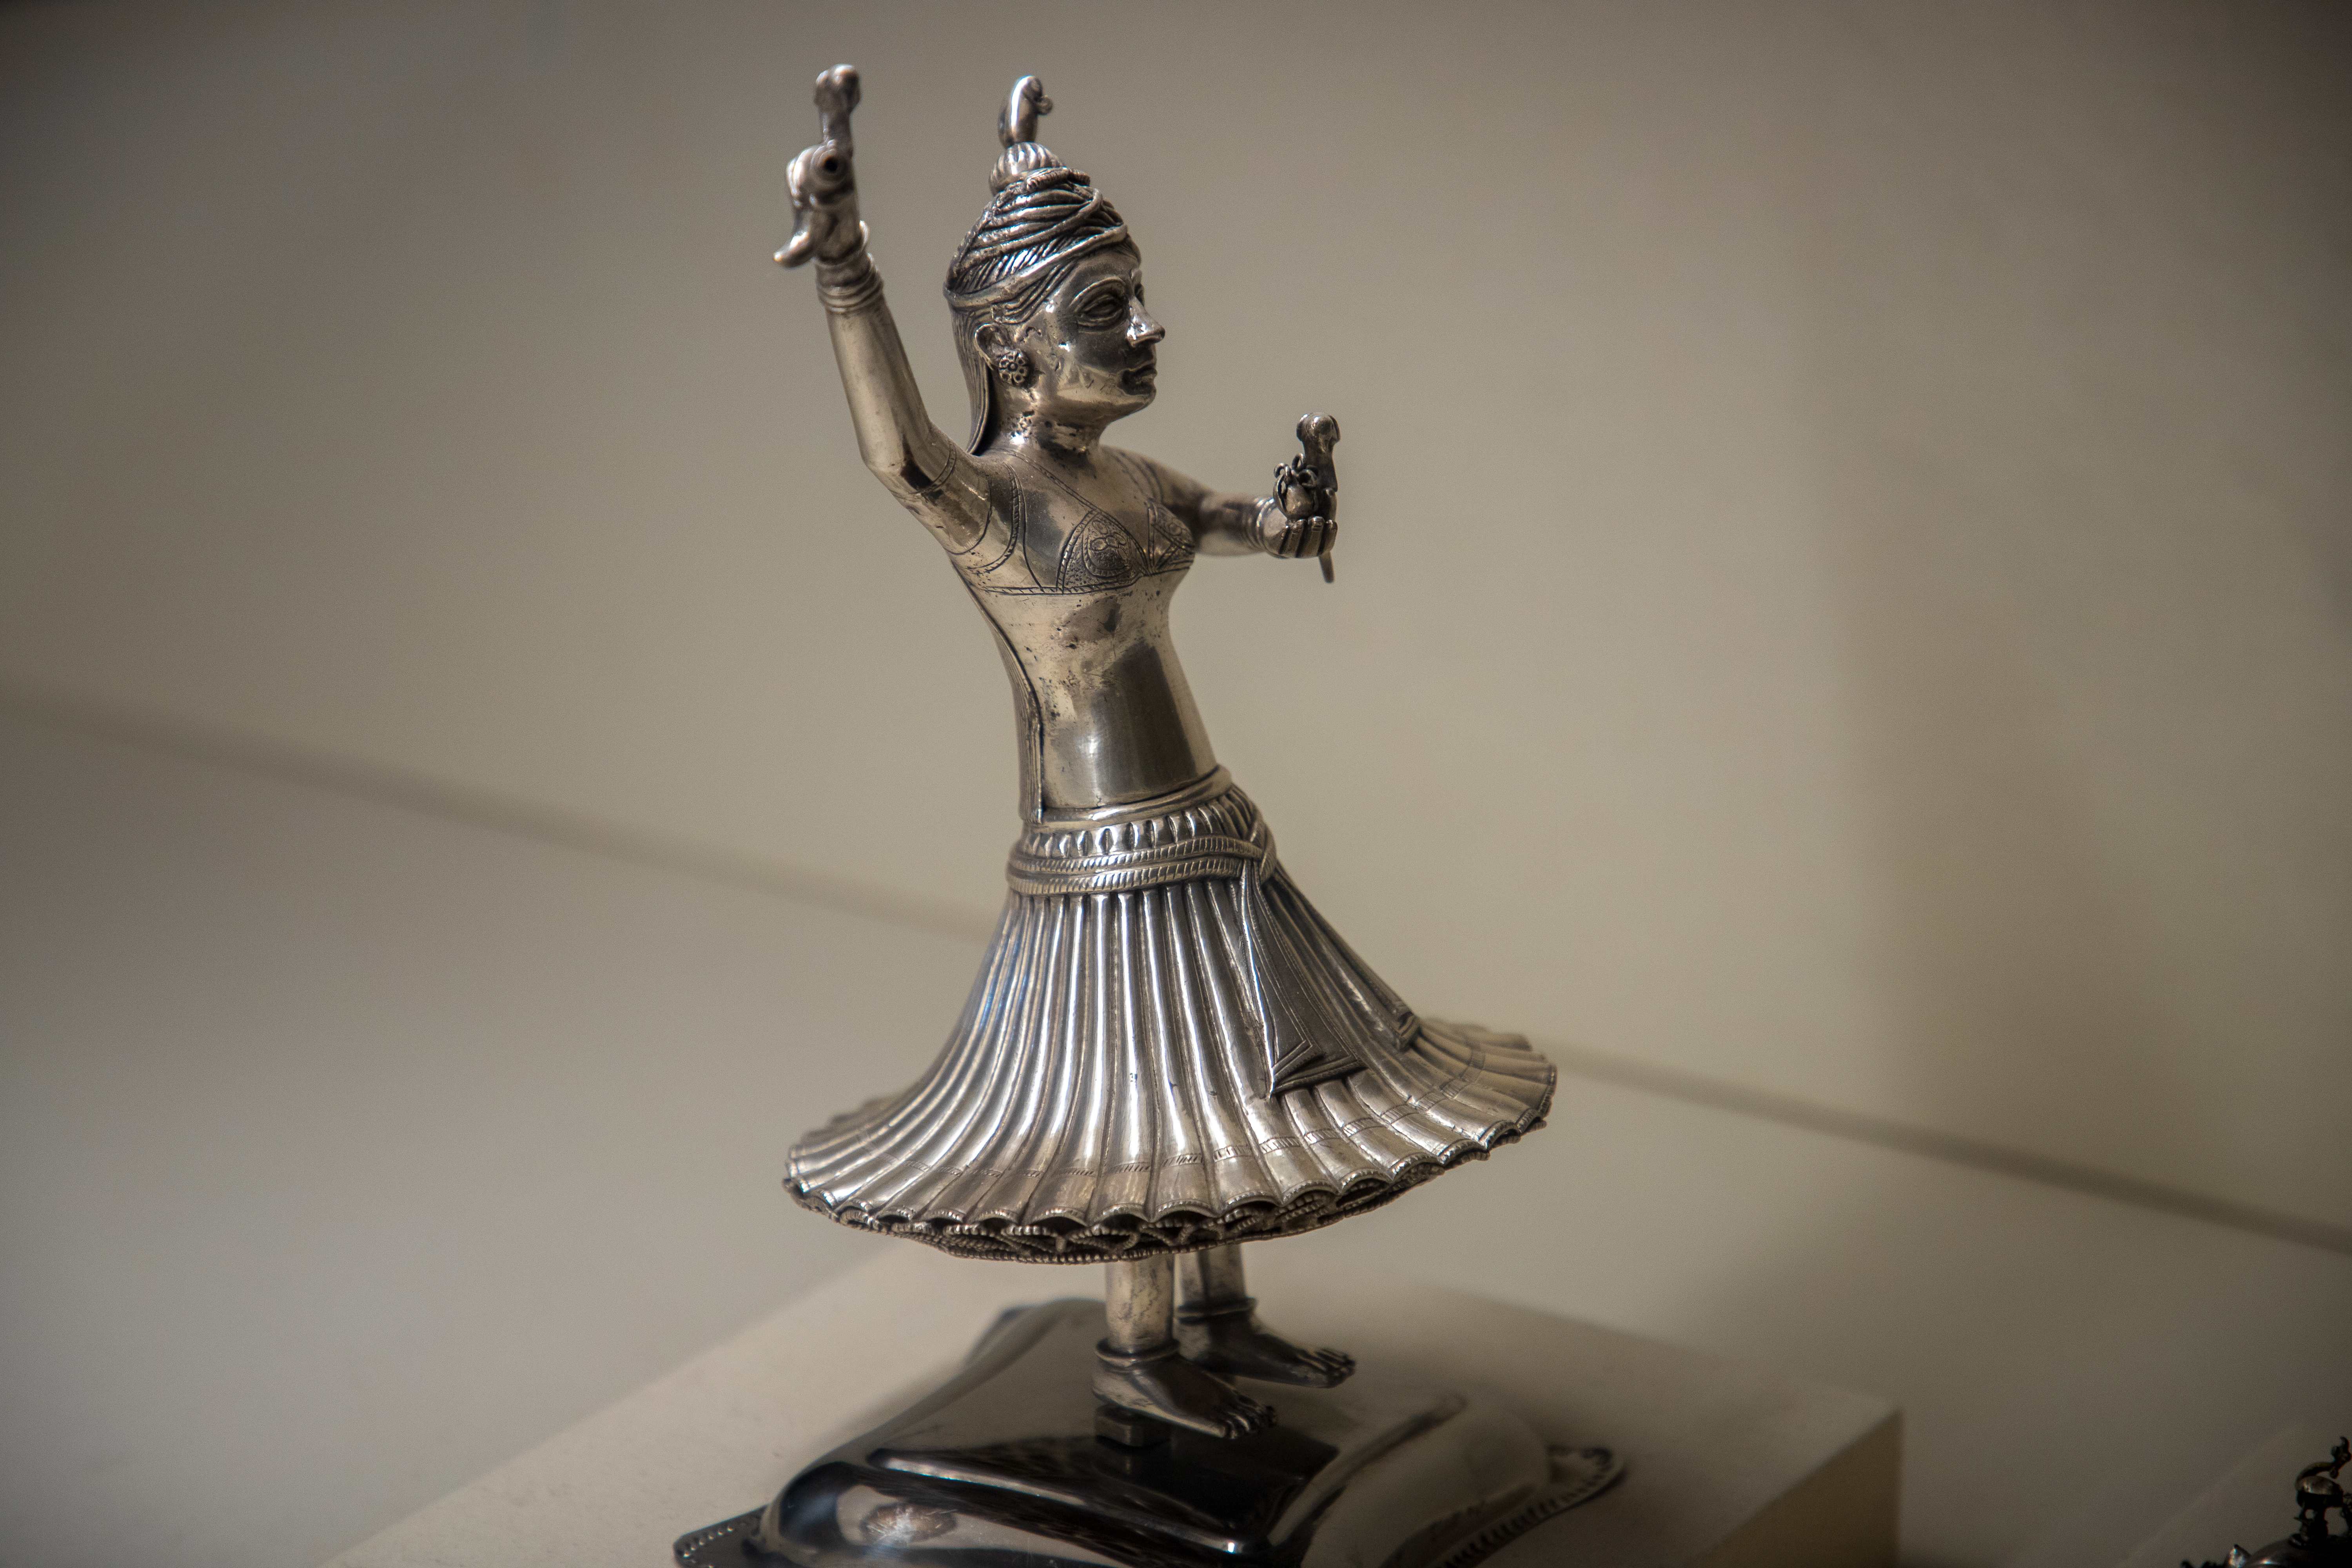
silver, statue, sculpture, figurine, metal, bronze sculpture, art, bronze, monument, classical sculpture, brass, nonbuilding structure